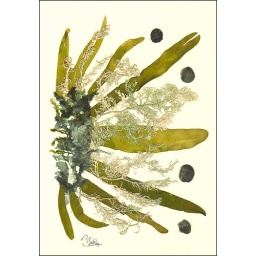
Ocean flowers in green